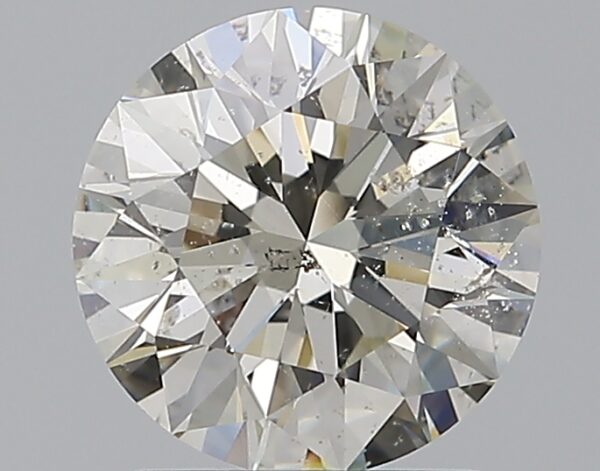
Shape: round
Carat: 1.51
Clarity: SI2
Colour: K
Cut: EX
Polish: EX
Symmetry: EX
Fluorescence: N
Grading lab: GIA
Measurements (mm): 7.29 x 7.34 x 4.59